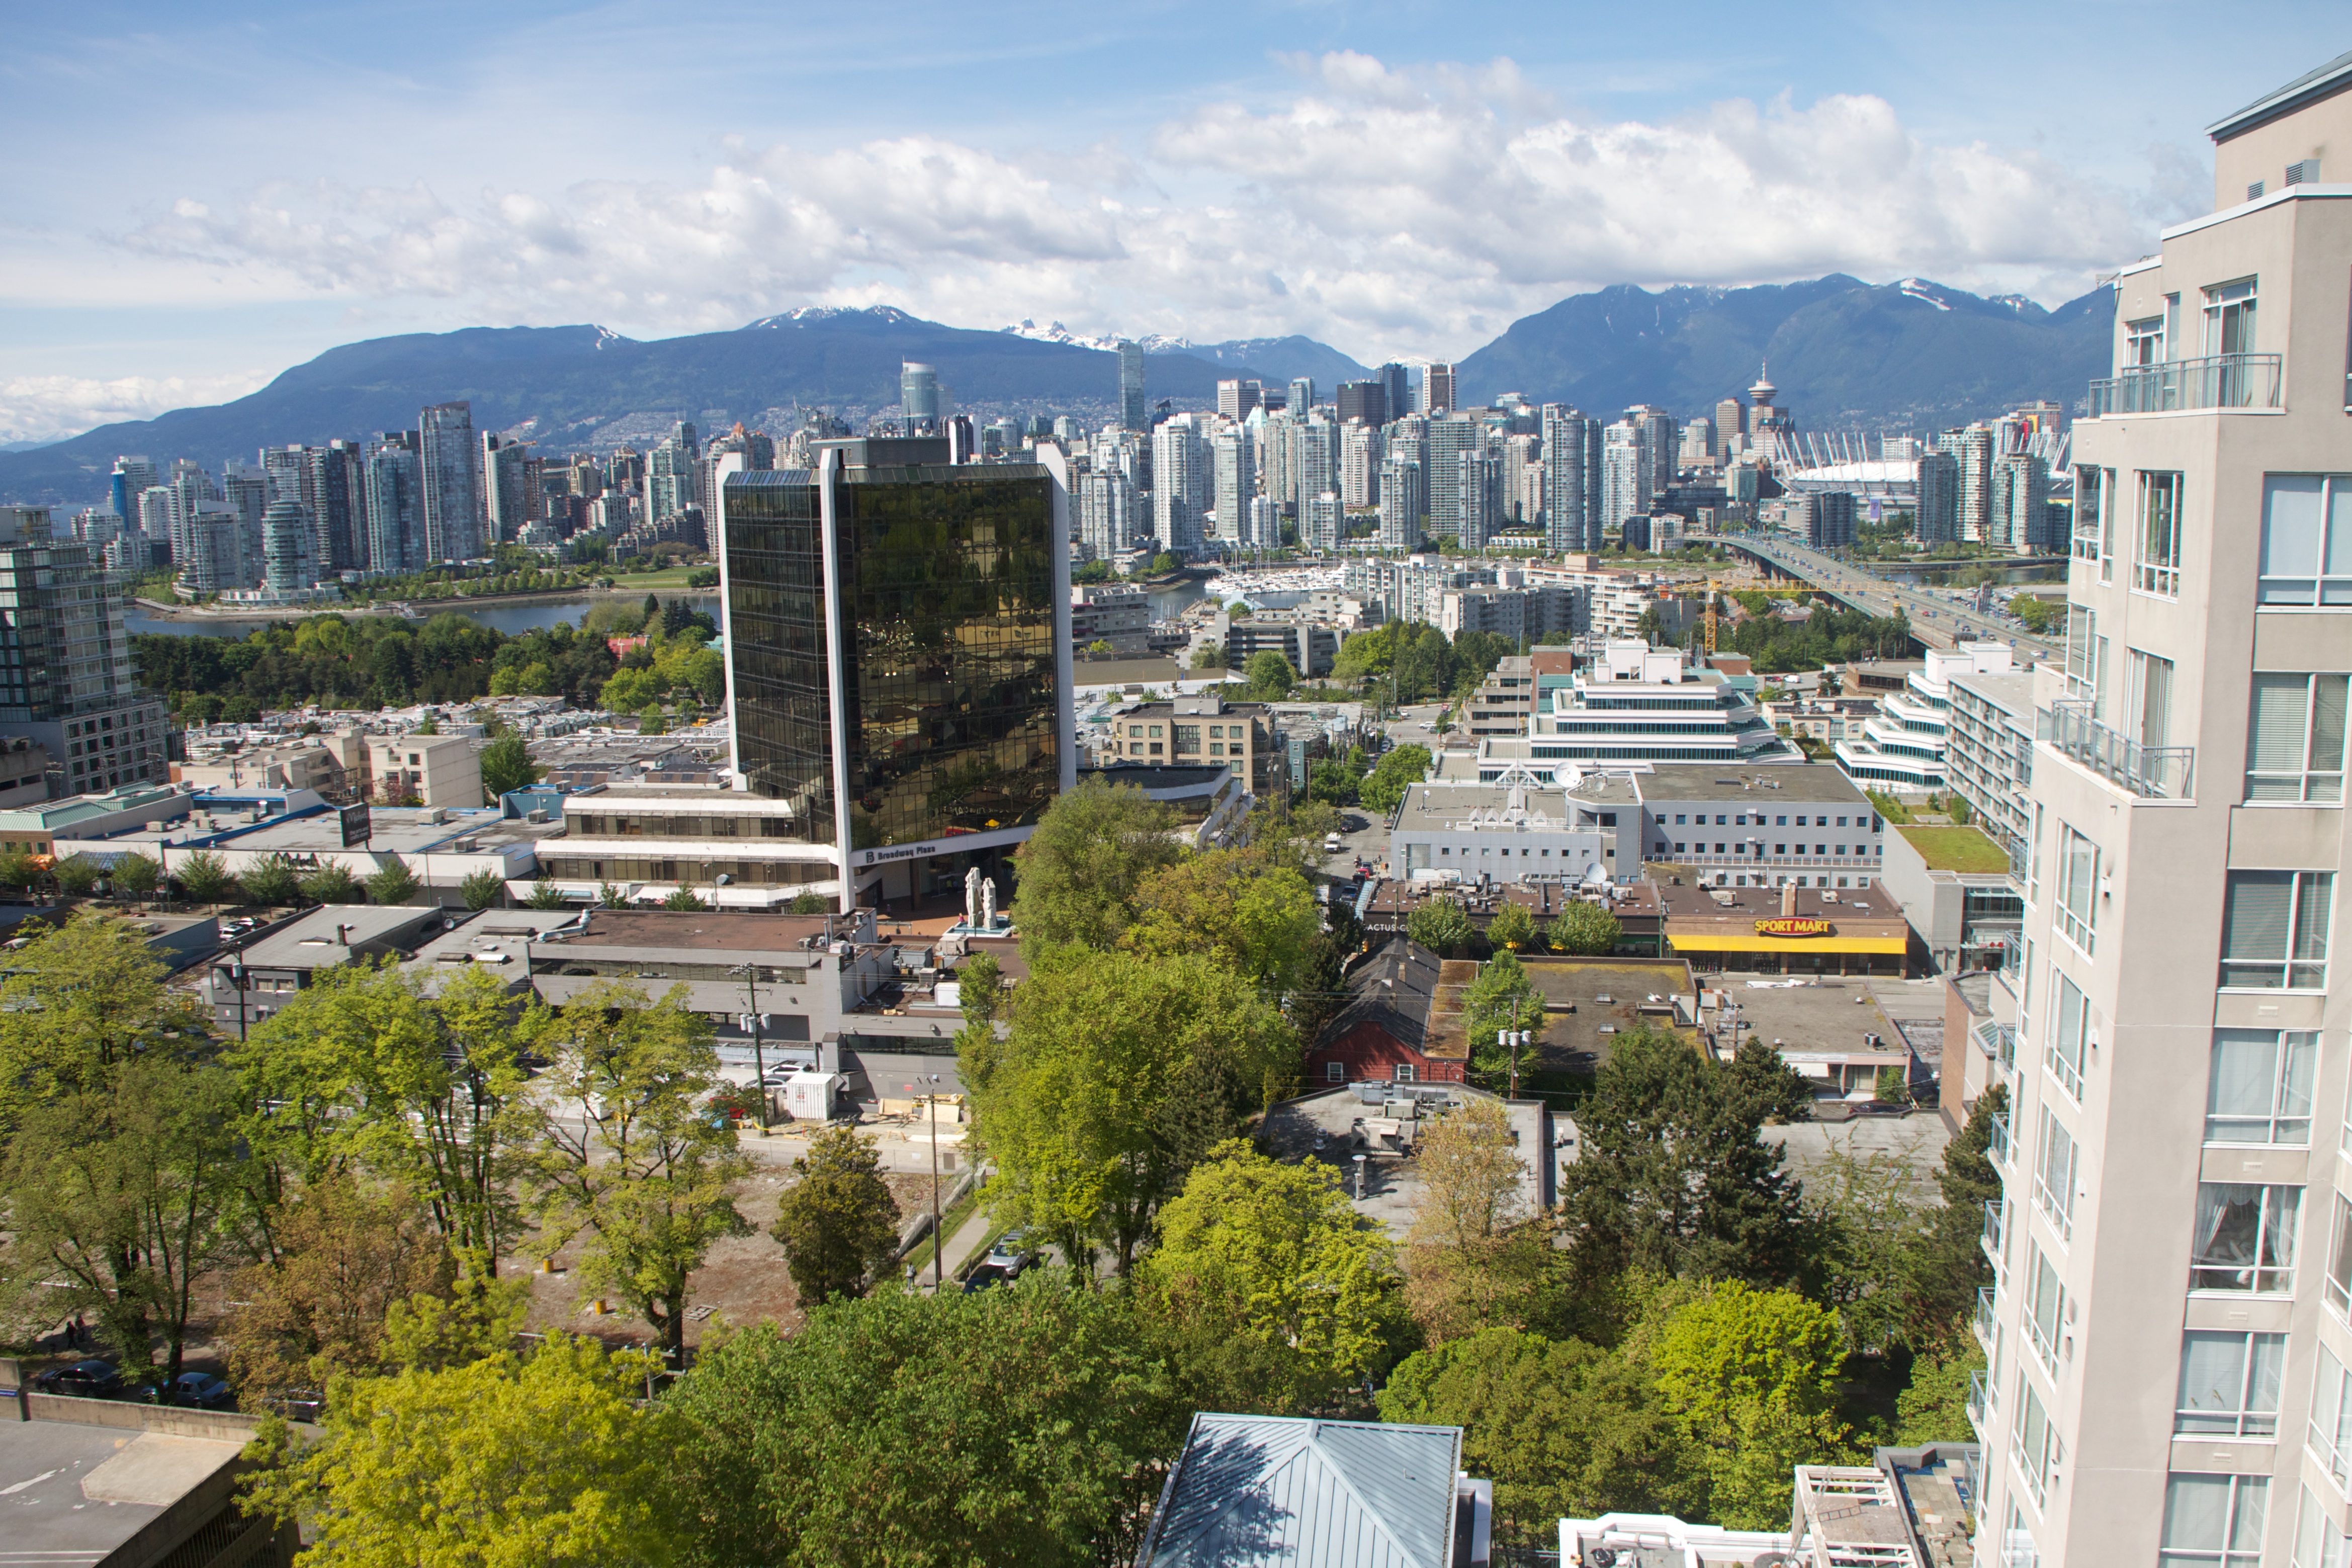
skyline, town, city, skyscraper, cityscape, downtown, landmark, tourism, tower block, condominium, neighbourhood, bird's eye view, aerial photography, urban area, residential area, human settlement, metropolitan area